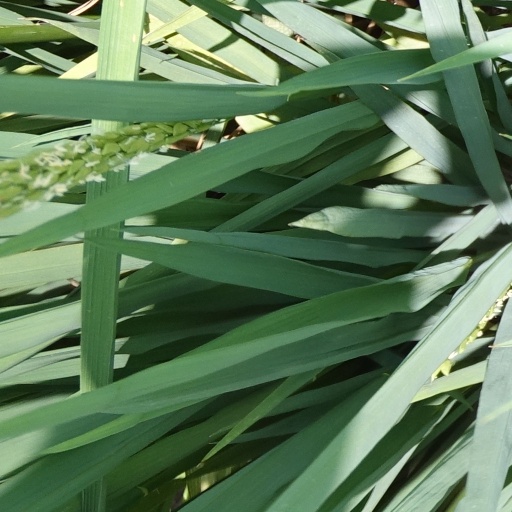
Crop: rice